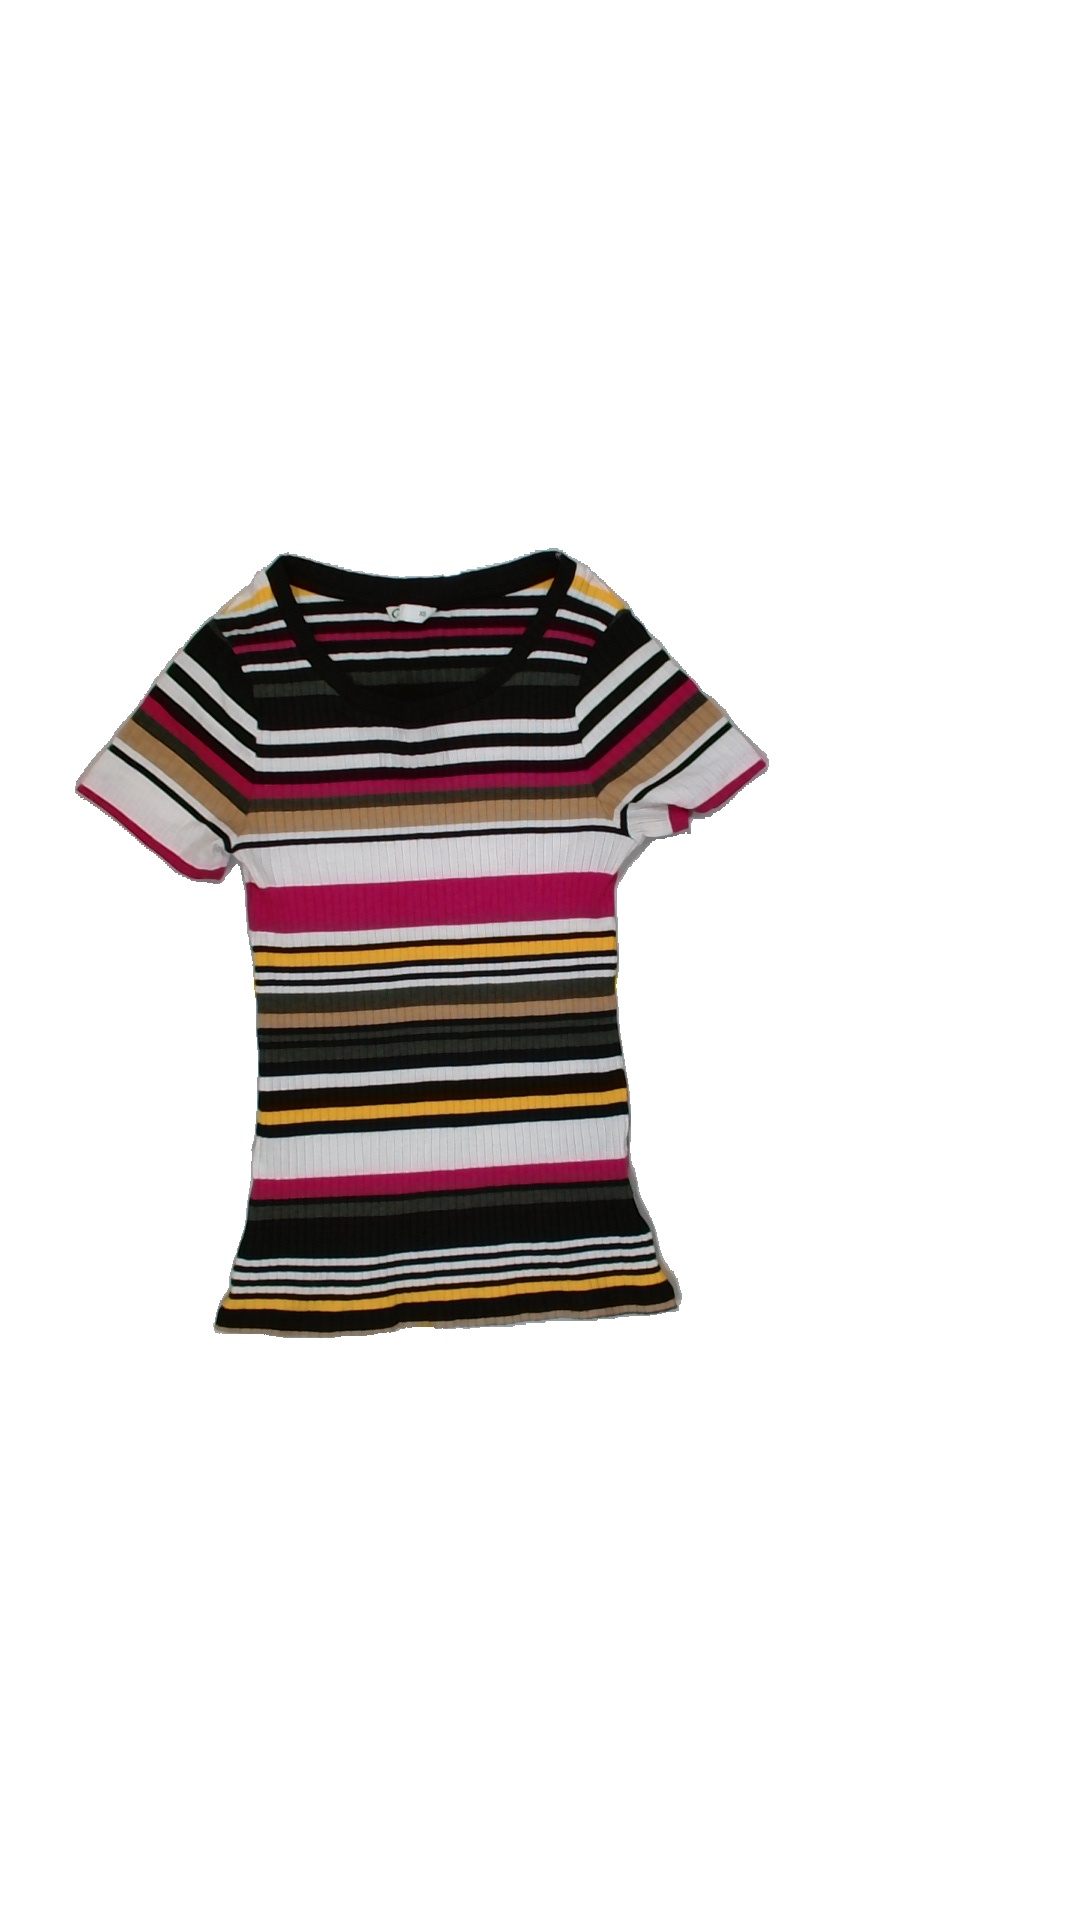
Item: Top (Ladies)
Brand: Cubus
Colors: Beige
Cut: Regular
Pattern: Striped
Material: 60% Poly 40% Cotton
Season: All
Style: No trend
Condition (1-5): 5
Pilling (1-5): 5
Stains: No
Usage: Reuse
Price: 50-100